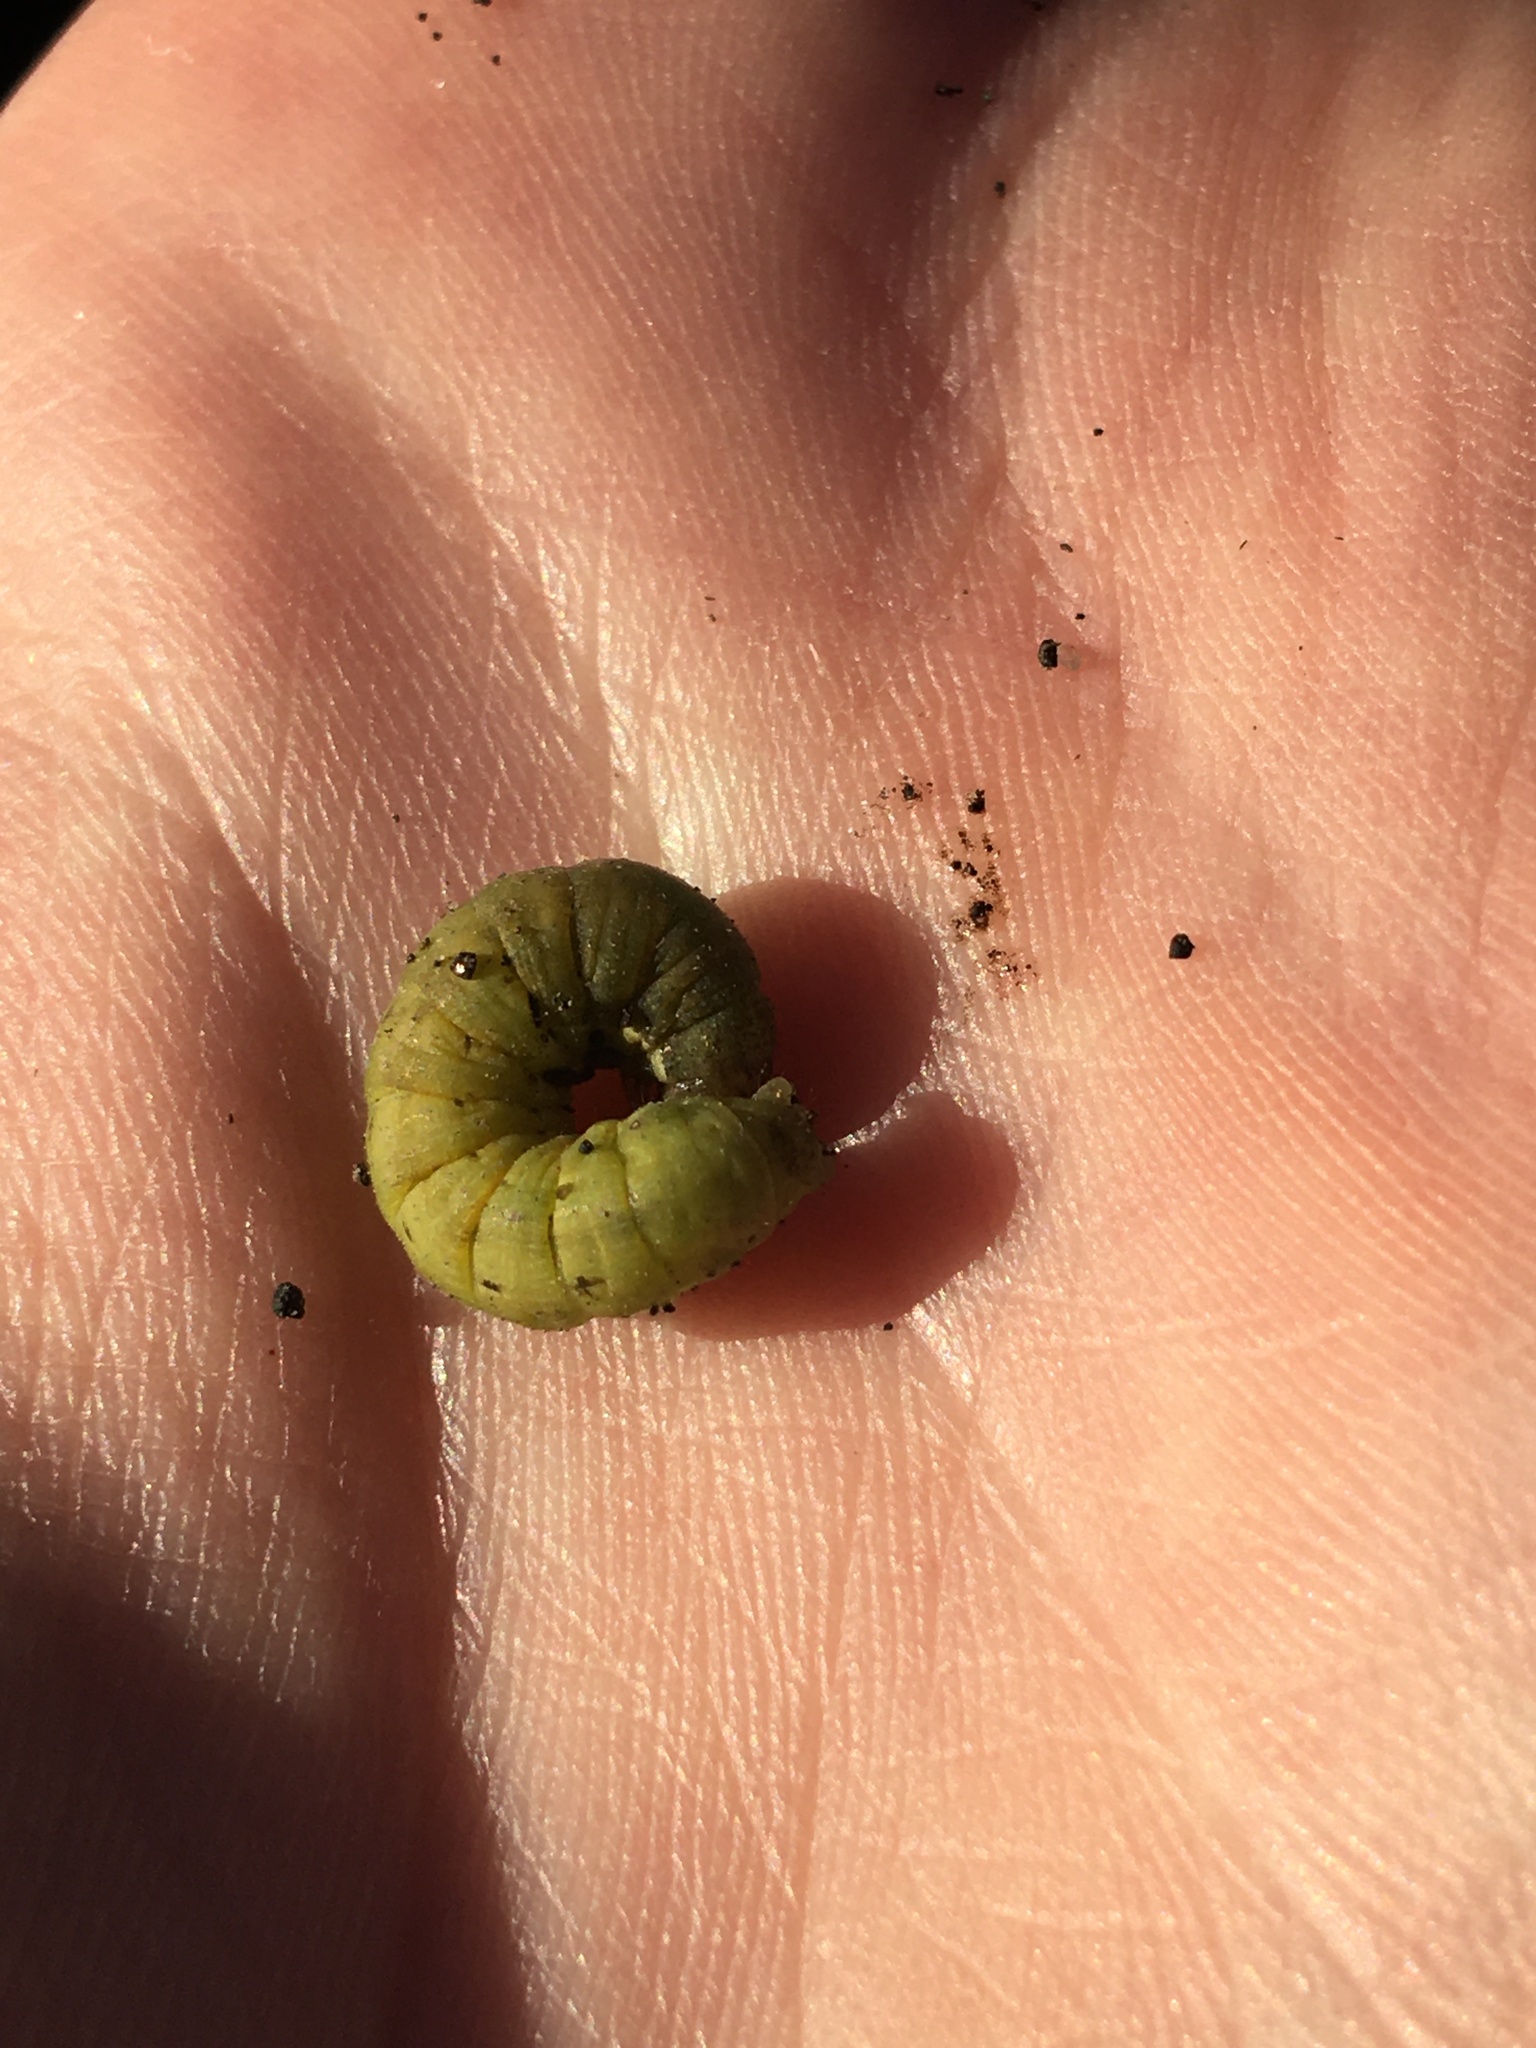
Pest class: cutworms